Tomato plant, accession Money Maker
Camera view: vertical (180 deg); turntable rotation: 90 degrees
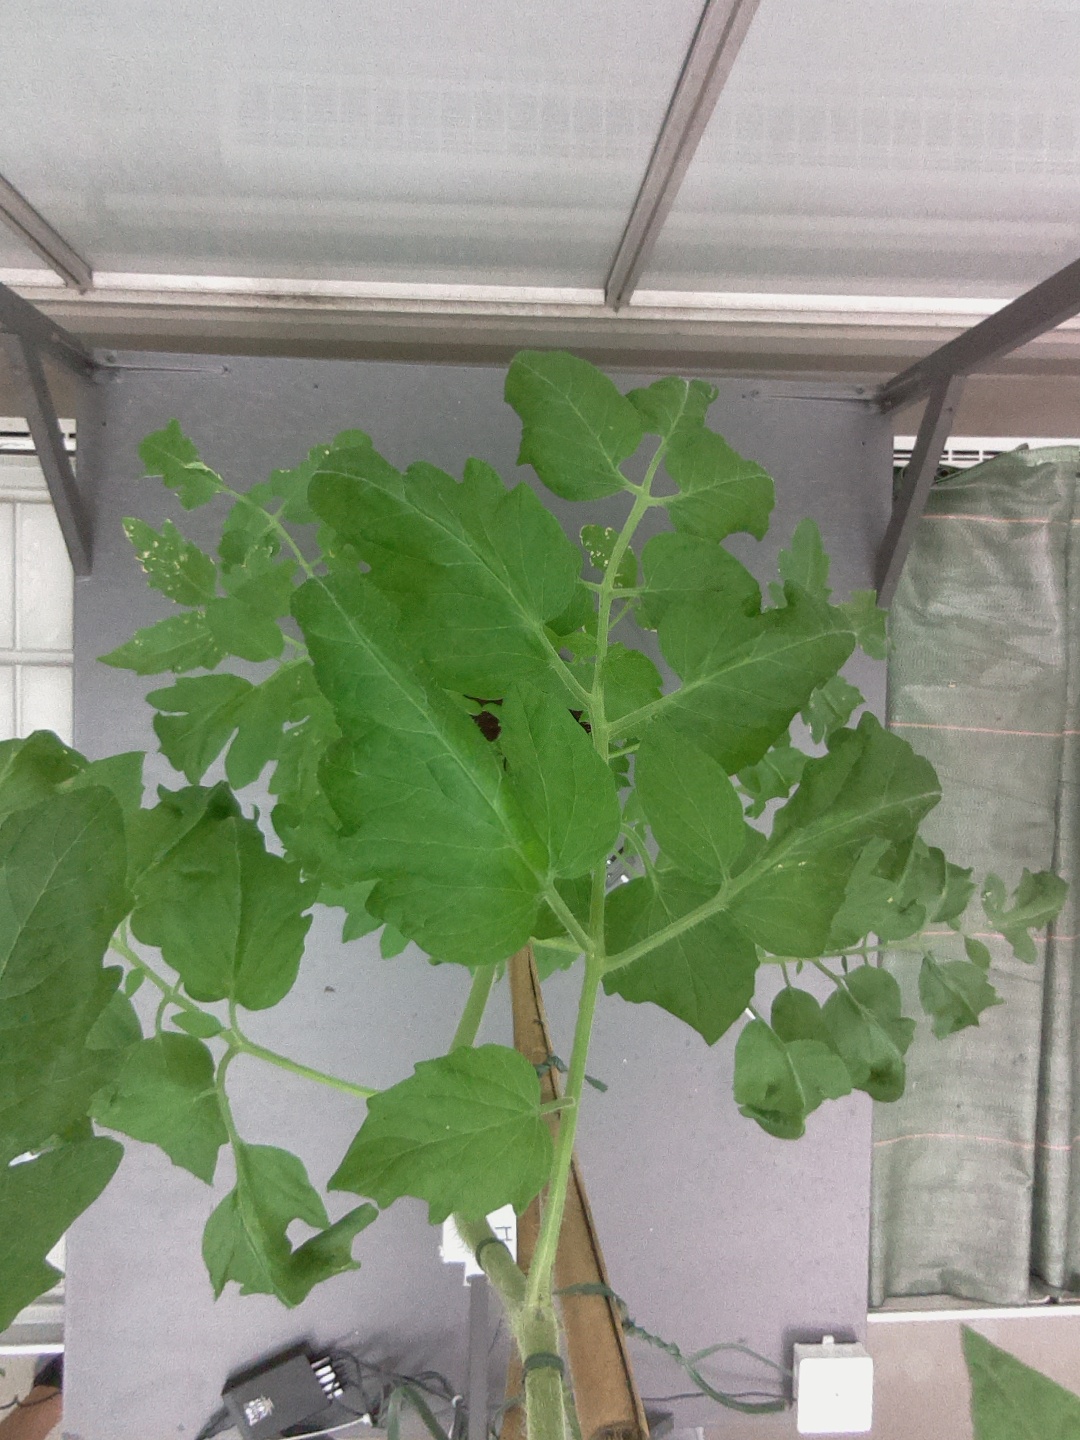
BBCH growth stage 70: Fruits at the main stem or branches visibles